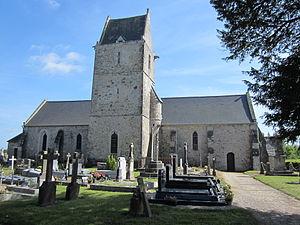
église Notre-Dame d'fr:Hémevez
Hémevez est une commune française, située dans le département de la Manche en région Normandie, peuplée de 181 habitants.